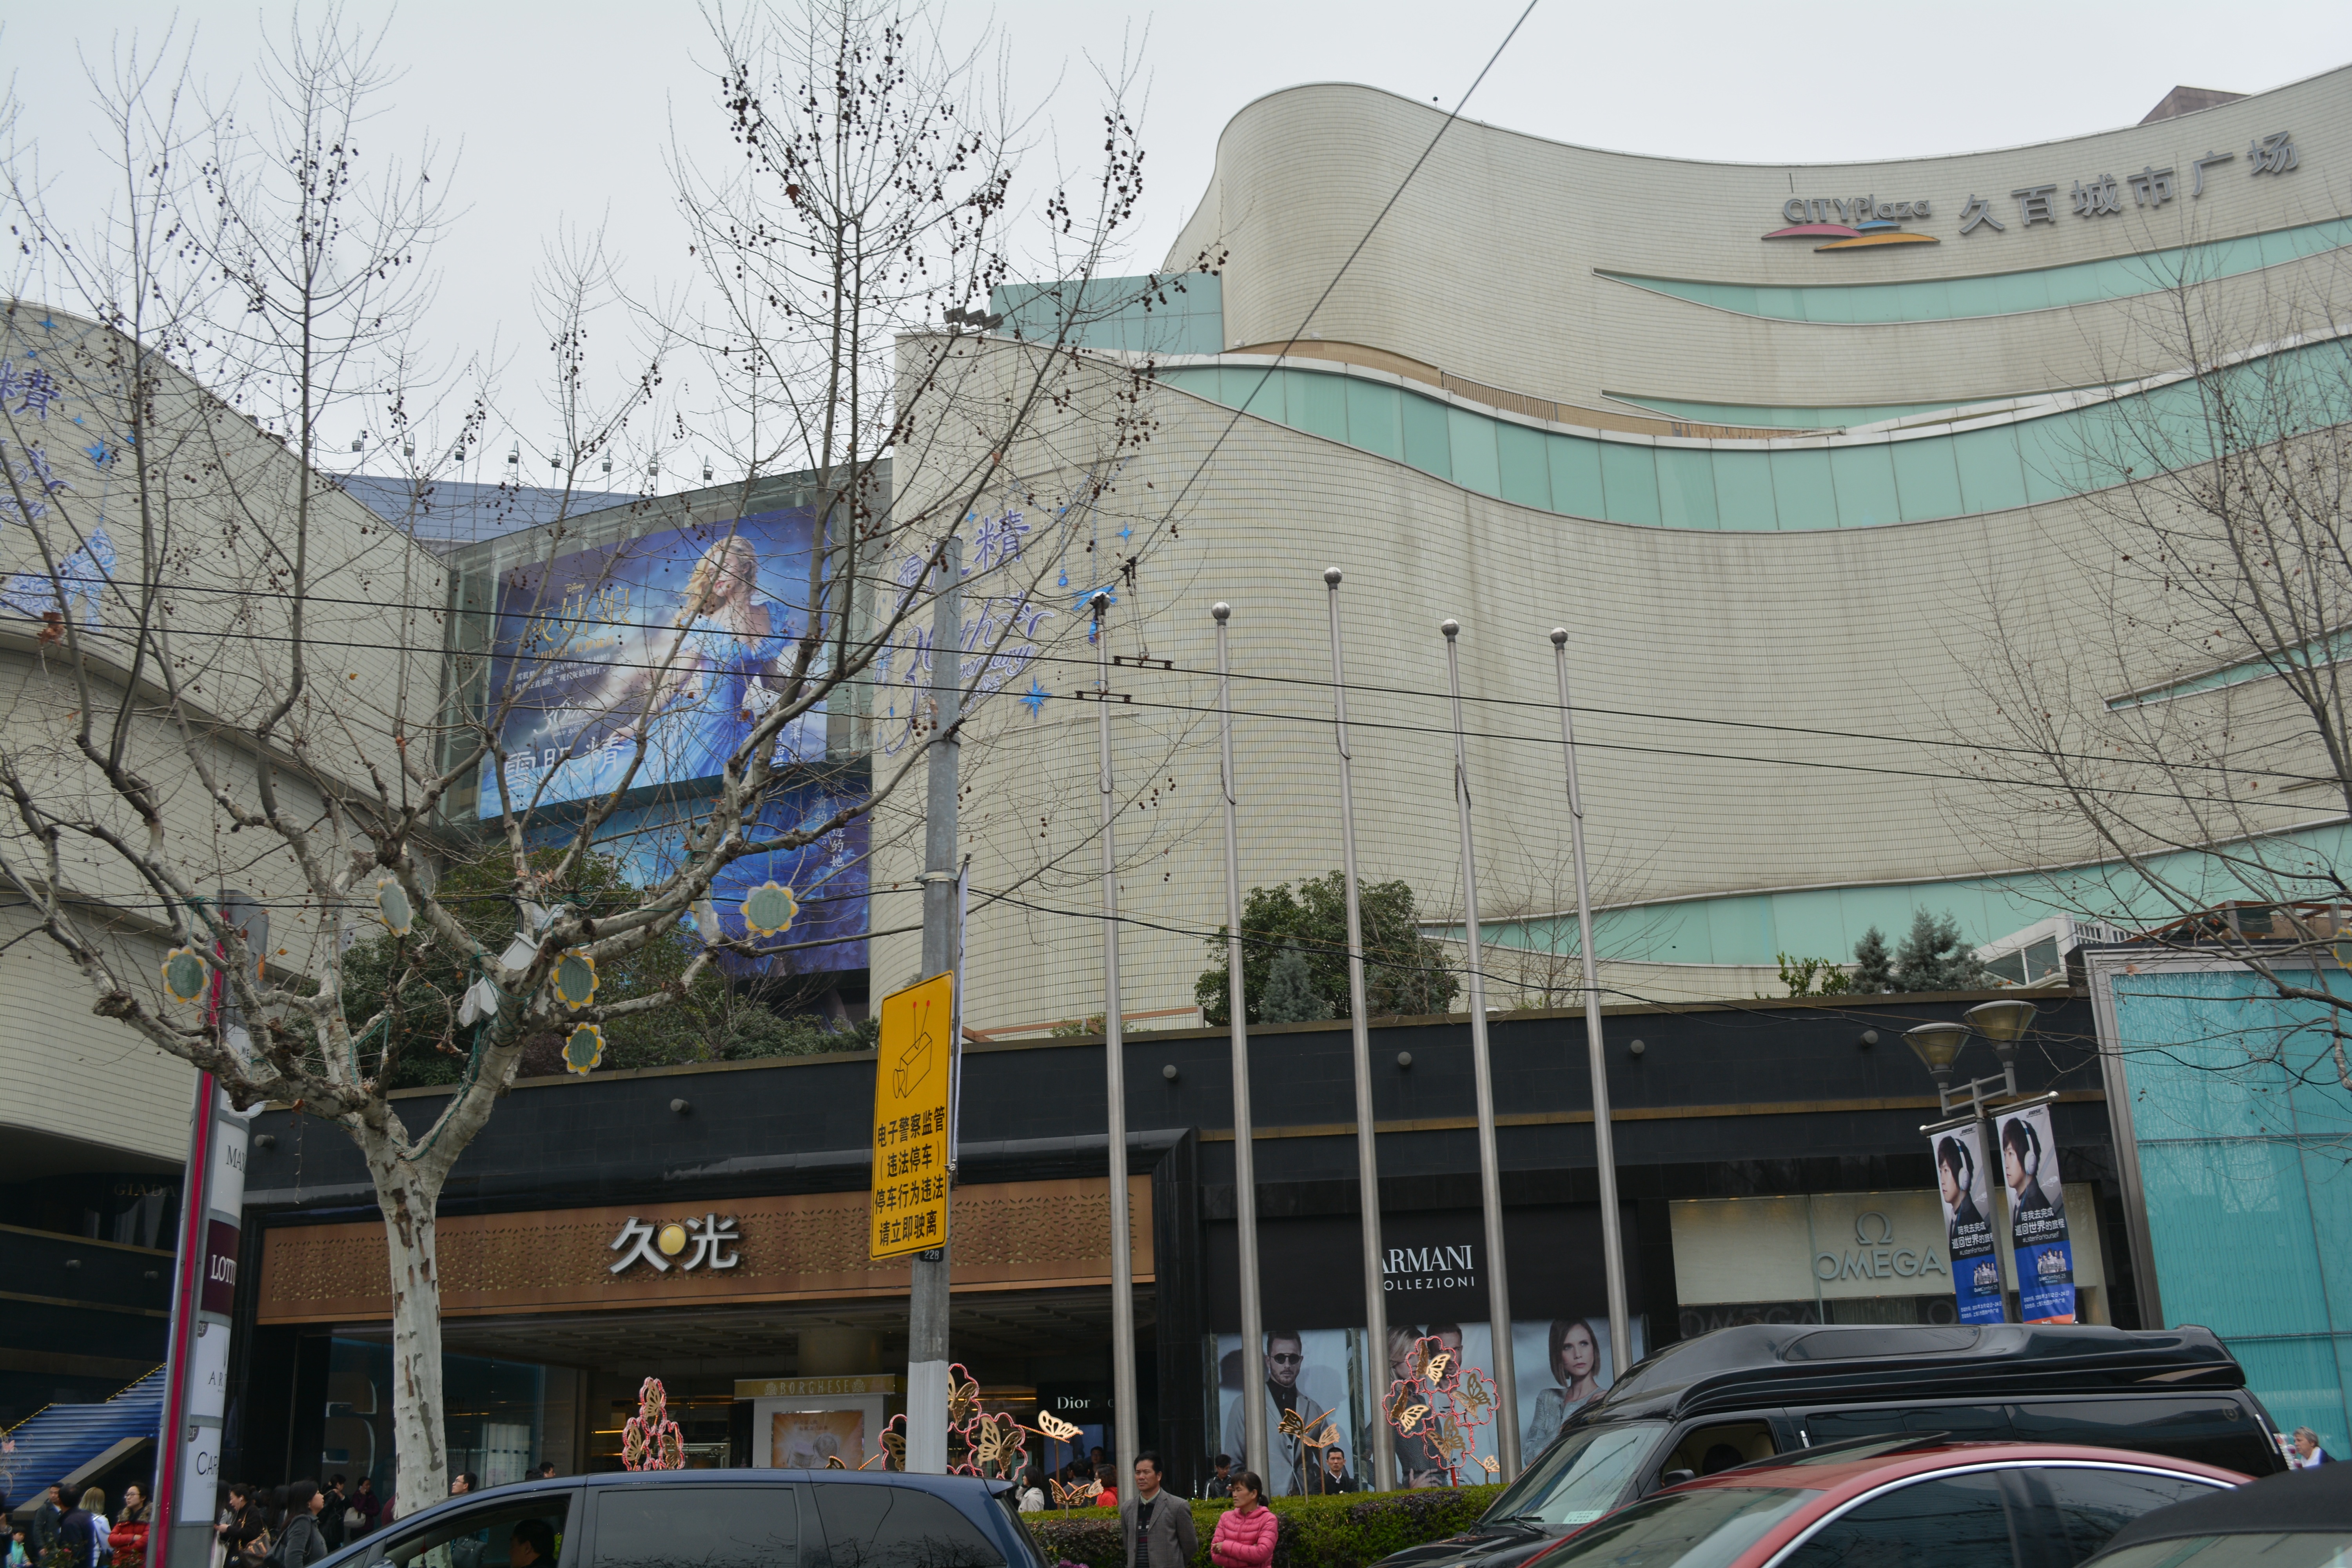
structure, downtown, facade, stadium, theatre, arena, shopping mall, sport venue